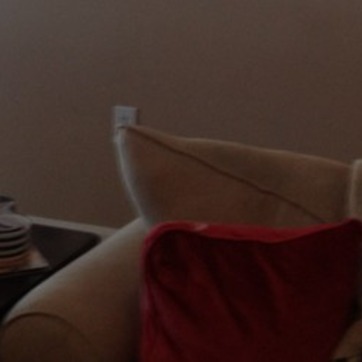
Material: fabric